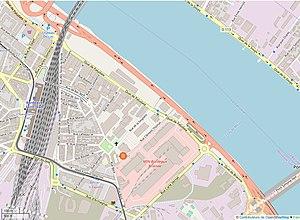
Quartier Bordeaux-Belcier sur fond de carte OSM. This map was created from OpenStreetMap project data, collected by the community. This map may be incomplete, and may contain errors. Don't rely solely on it for navigation.
Le Quartier Saint-Jean Belcier est un quartier de Bordeaux qui fait l'objet d'un projet d'urbanisation dans le cadre de l'opération d'intérêt national Bordeaux-Euratlantique, ce qui donne lieu à plusieurs aménagements comme la MECA ou le pont Simone-Veil. Mais, comme le signale Éric Cron, chef du service du patrimoine et de l’Inventaire de région, la ville de demain, pensée comme résidentielle et commerciale, est en train de passer à côté de son histoire sans se préoccuper du lien social et de la culture inhérents à un ancrage dans le passé.